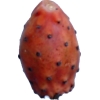
Label: cactus_fruit_red